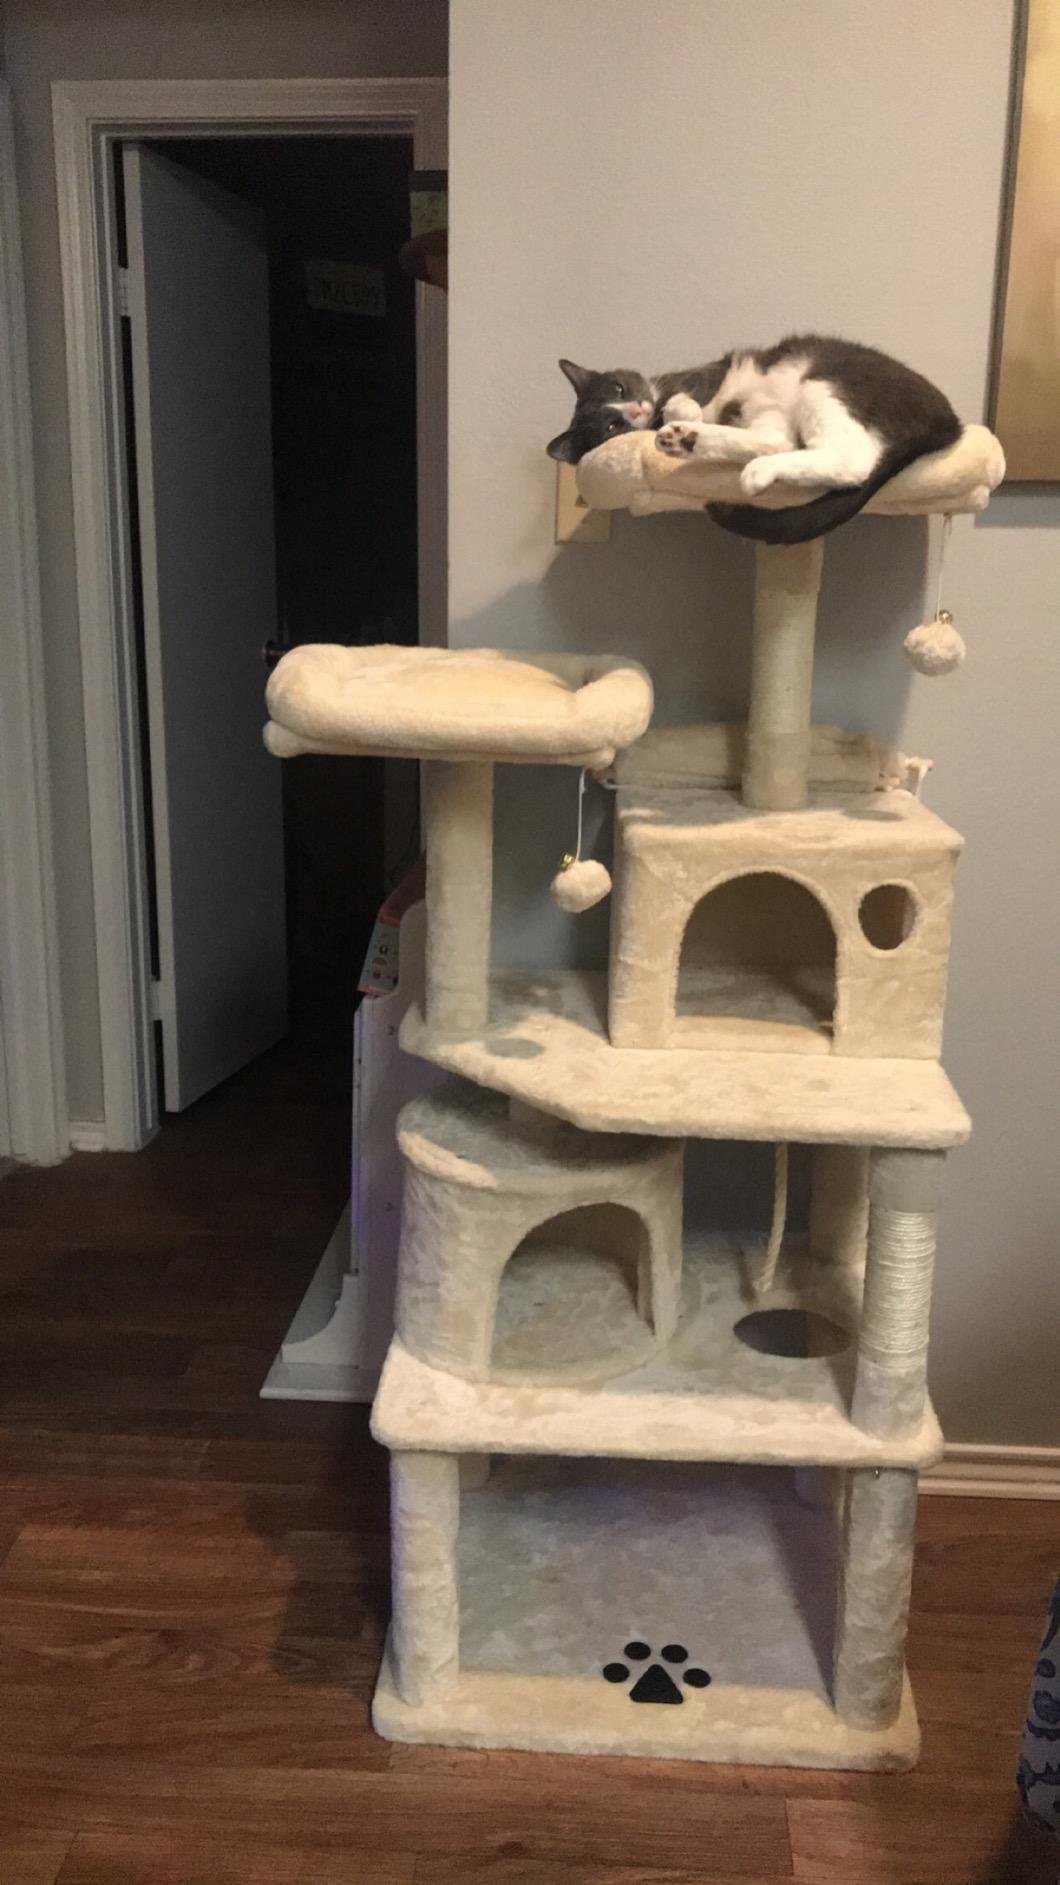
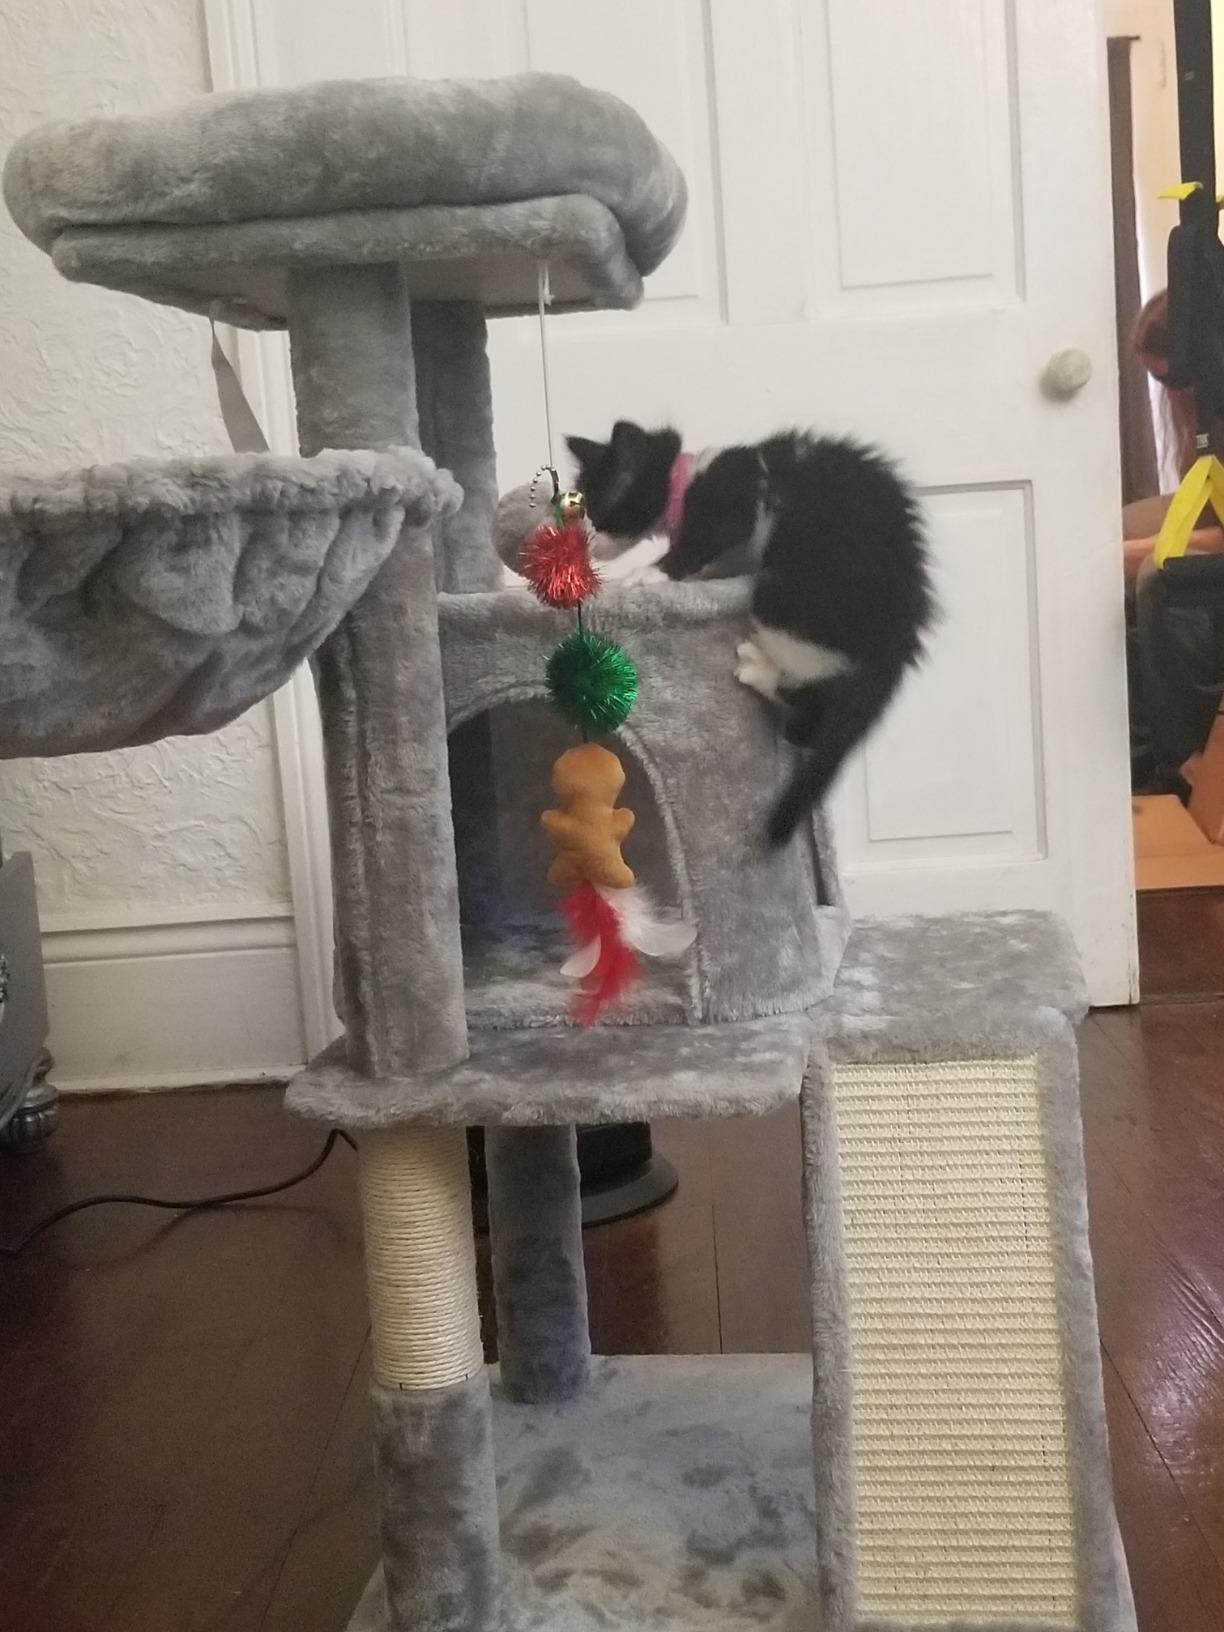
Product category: items_cat tree
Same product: no